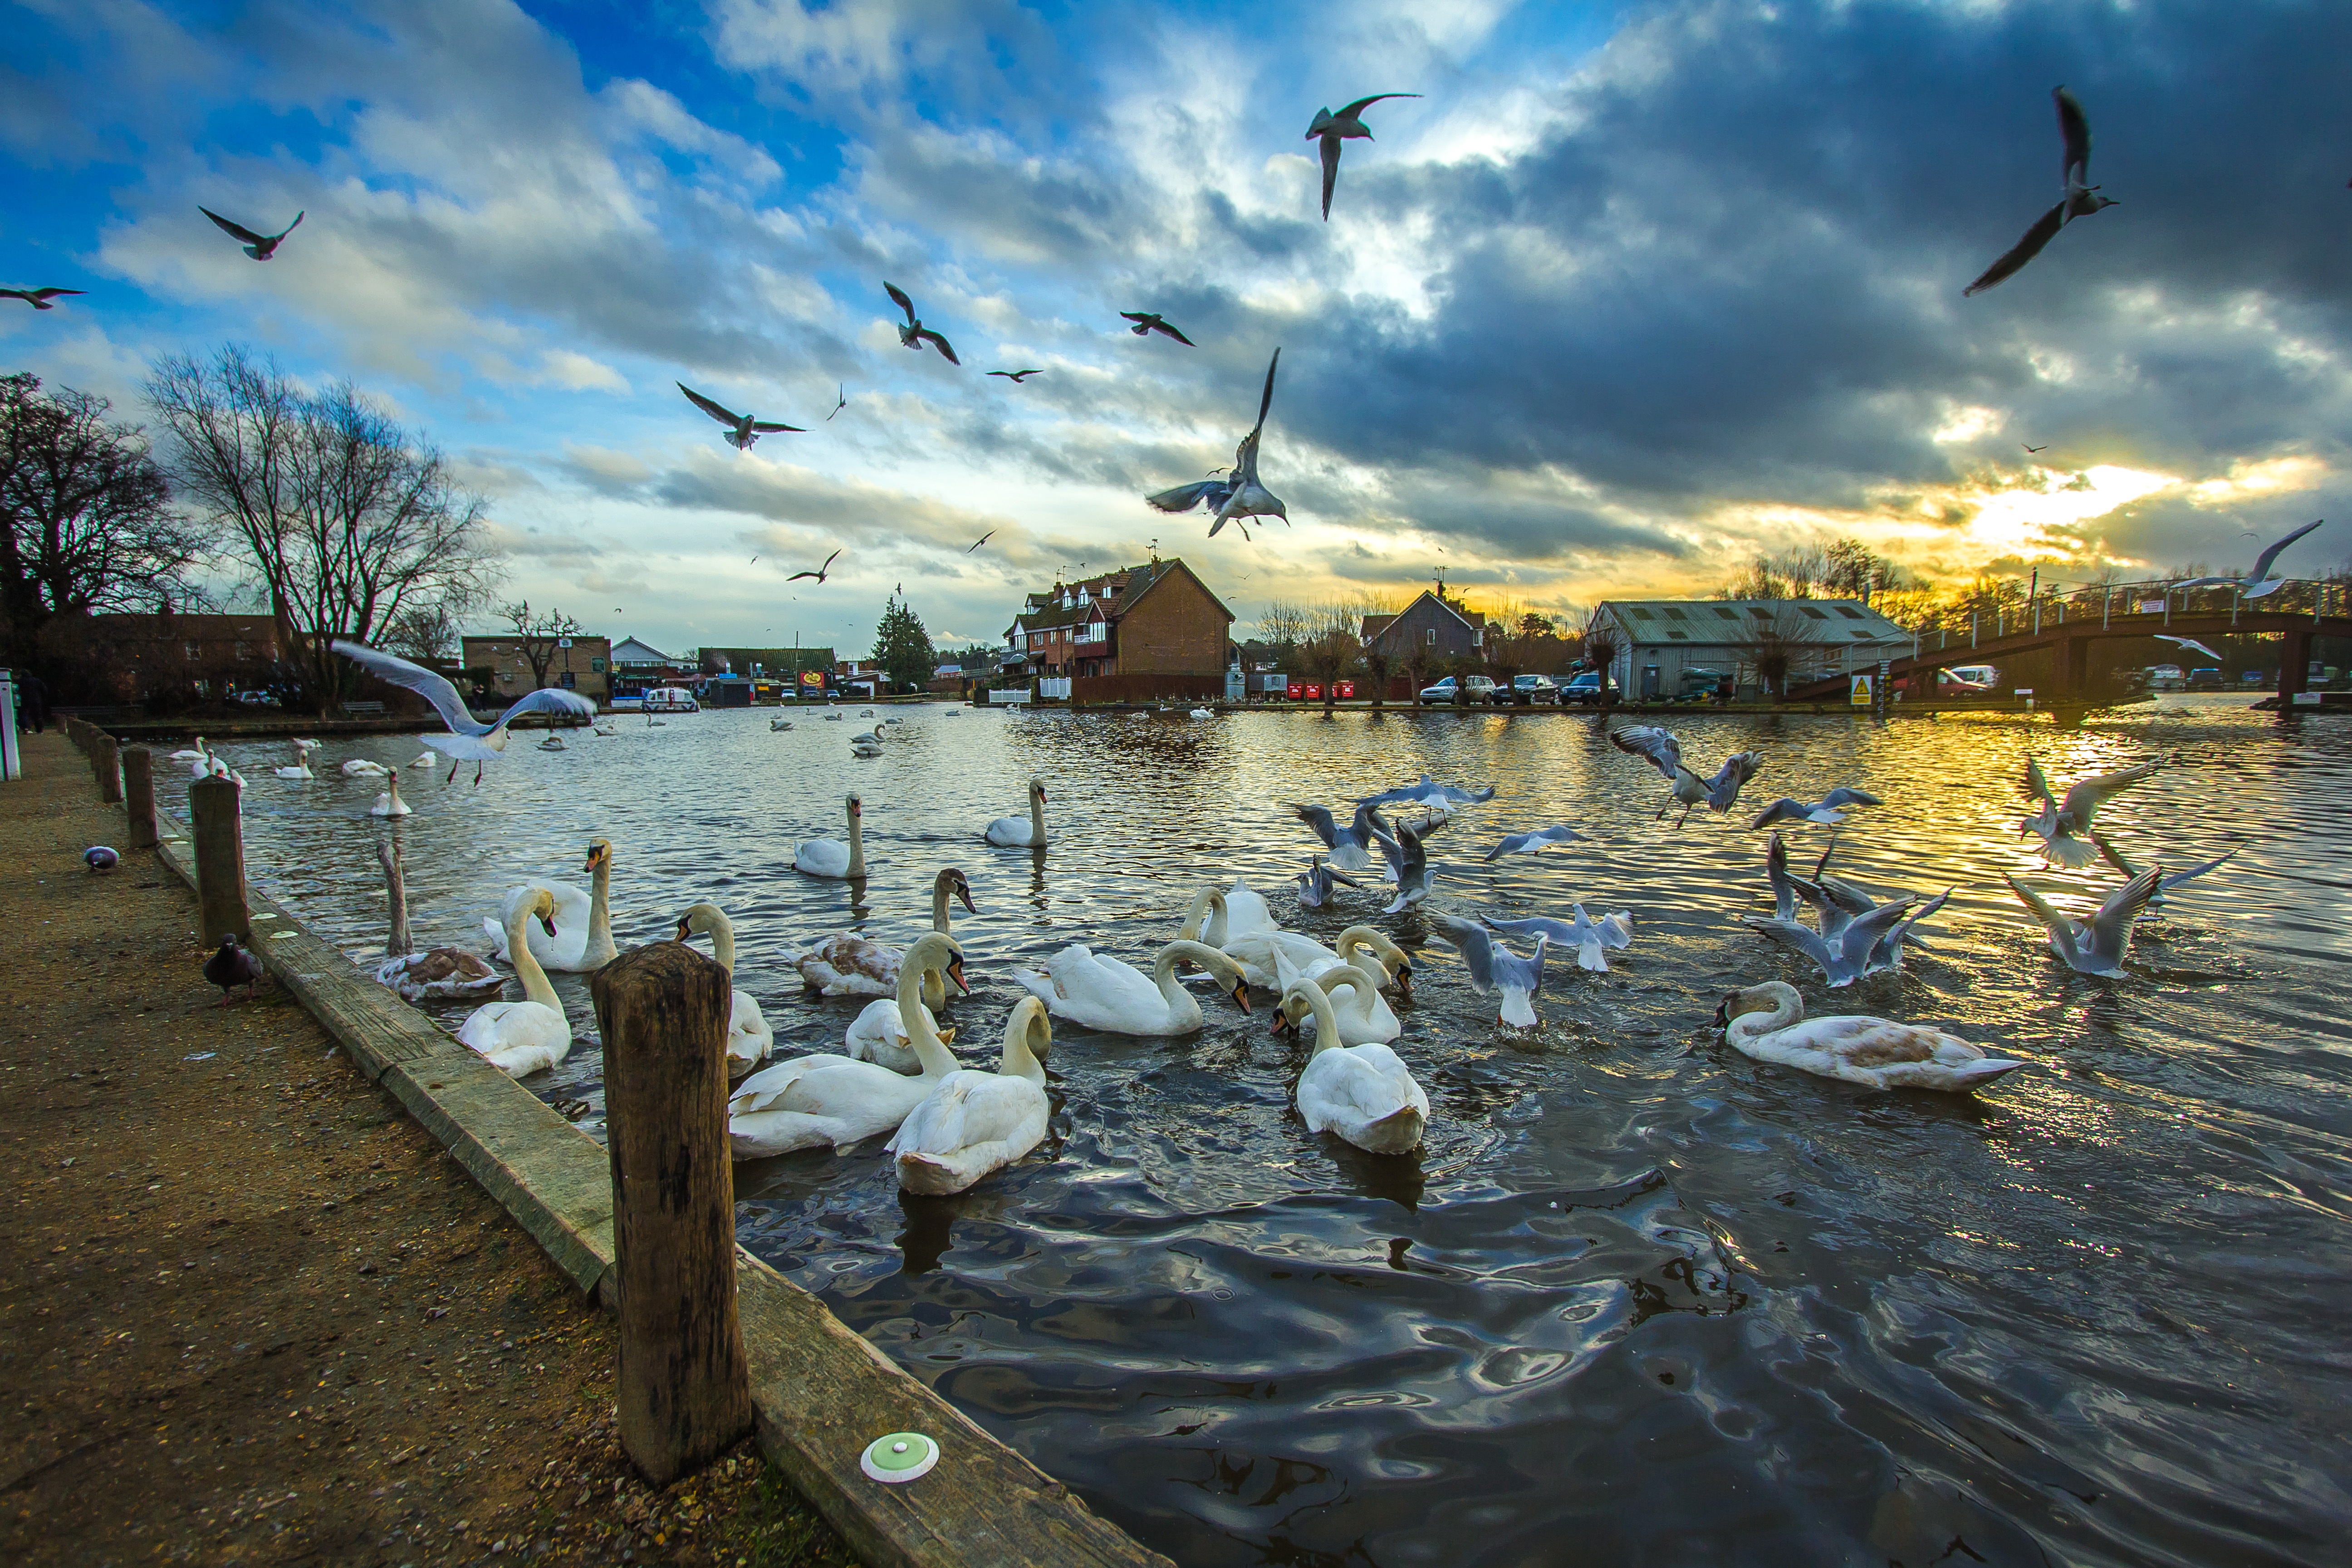
sea, coast, water, nature, dock, morning, evening, reflection, waterway, england, boating, swans, wroxham